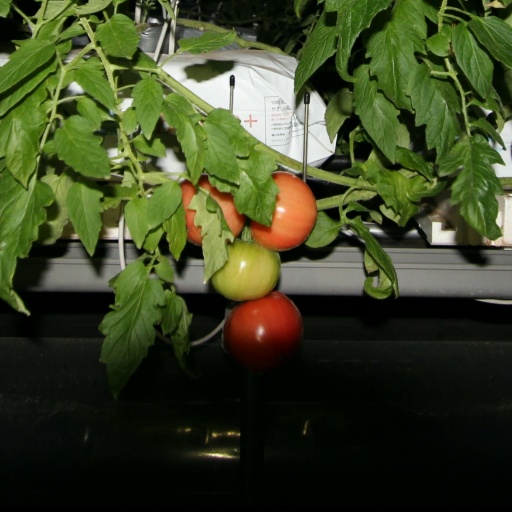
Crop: tomato